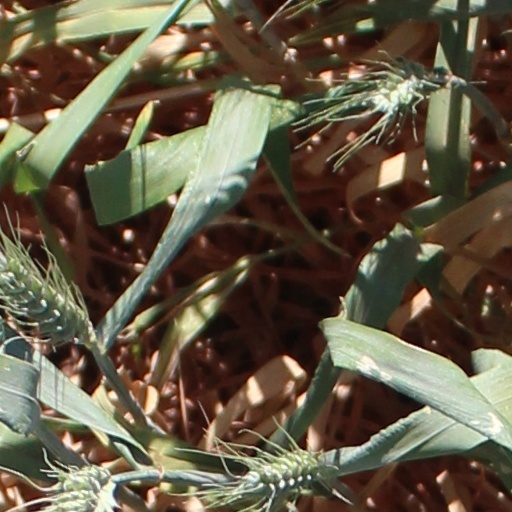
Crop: wheat